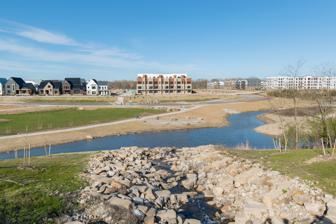
Building: Quarry Trails Metro Park
Country: United States of America
Year built: 2021
Park and nature preserve in Central Ohio, U.S. Quarry Trails Metro Park Type Metro park Location 2600 Dublin Road, Columbus, Ohio Coordinates 40°00′11″N 83°05′28″W / 40.0030°N 83.0910°W / 40.0030; -83.0910 Area 220 acres (89 ha) Administered by Columbus and Franklin County Metro Parks Open Year-round Parking Multiple lots Website Official website Quarry Trails Metro Park is a 220-acre (89 ha) metropolitan park in Columbus, Ohio , owned and operated by Columbus and Franklin County Metro Parks . The park opened on November 30, 2021, as Central Ohio's 20th metro park. Portions of the park remained under construction, although 200 acres opened, including a 25-foot waterfall, trails, boardwalks, and a zipline. The park still borders active portions of the Marble Cliff Quarry ; other portions were sold for housing and mixed-use developments. Marble Cliff was formerly the largest quarry in the United States, the source for limestone used in the Ohio Statehouse and Ohio Stadium , and was the workplace for many Italian immigrants who settled in the surrounding area. Around March 2022, construction of a rock-climbing wall began at the park, to be 160 feet tall and about 1/2-mile wide, utilizing stones leftover from the quarry site. Designed by Via Ferrata Works, it will be the first urban via ferrata in the United States. The attraction opened in May 2023. See also List of parks in Columbus, Ohio References